2007–08 NFL playoffs

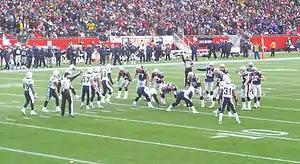
New England takes on San Diego in the AFC Championship Game

Kaeding kicked a 23-yard field goal in the second quarter to cut the score to 7–6, but after a punt, Asante Samuel intercepted a pass from Philip Rivers and returned it 10 yards to the Chargers 24-yard line. One play later, Brady's 12-yard touchdown pass to Jabar Gaffney increased their lead to 14–6. Later on, a 26-yard run by Darren Sproles moved the ball to the New England 34-yard line. But once again, the Patriots defense kept San Diego out of the end zone, stopping them on third and 1 and forcing them to settle for another Kaeding field goal, making the score 14–9 at halftime.